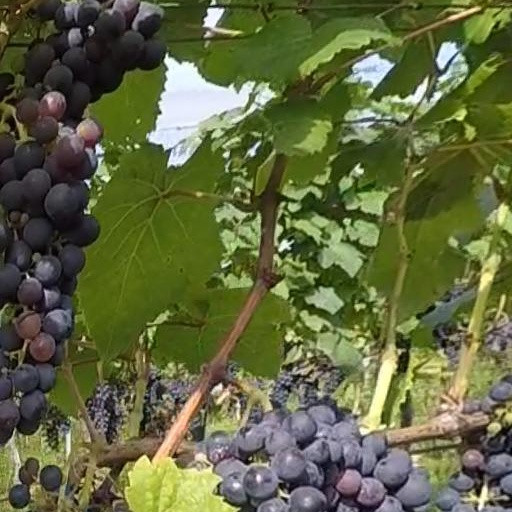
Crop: grape